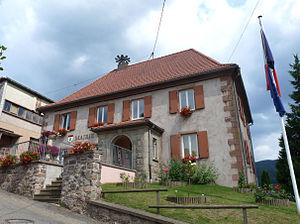
Mairie de Natzwiller (Bas-Rhin)
Natzwiller est une commune française située dans le département du Bas-Rhin, en région Grand Est.